Henry the Lion

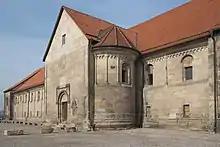
The now-secularised St Peter's Church at Petersberg Citadel, Erfurt, where Henry the Lion submitted to Barbarossa in 1181

Barbarossa's expedition into Lombardy ultimately ended in failure. He bitterly resented Henry for failing to support him. Taking advantage of the hostility of other German princes to Henry, who had successfully established a powerful state comprising Saxony, Bavaria and substantial territories in the north and east of Germany, Frederick had Henry tried "in absentia" for insubordination by a court of bishops and princes in 1180.